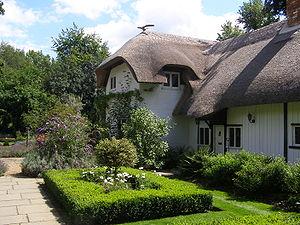
Enid Blyton [ˈiːnɪd ˈblaɪtən] est une romancière britannique née le 11 août 1897 à East Dulwich et morte le 28 novembre 1968 à Hampstead.